George Douglas of Parkhead

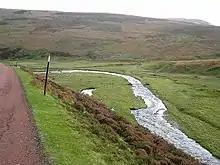
George Douglas of Parkhead was said to have been killed by a landslide at his mine by Shortcleuch water while searching for gold

George Douglas of Parkhead, (died 1602), was a Scottish landowner, mining entrepreneur, Provost of Edinburgh, and Keeper of Edinburgh Castle.